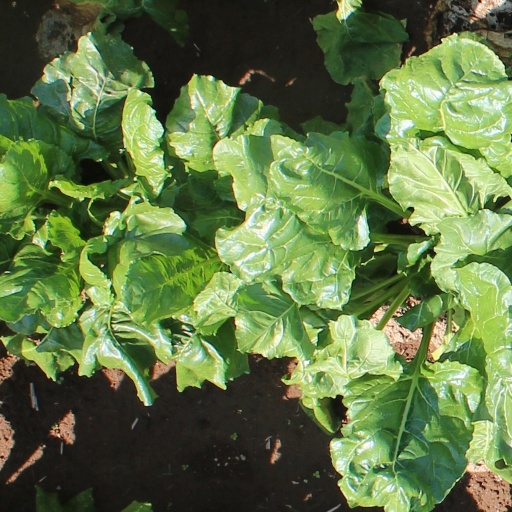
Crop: sugar beet